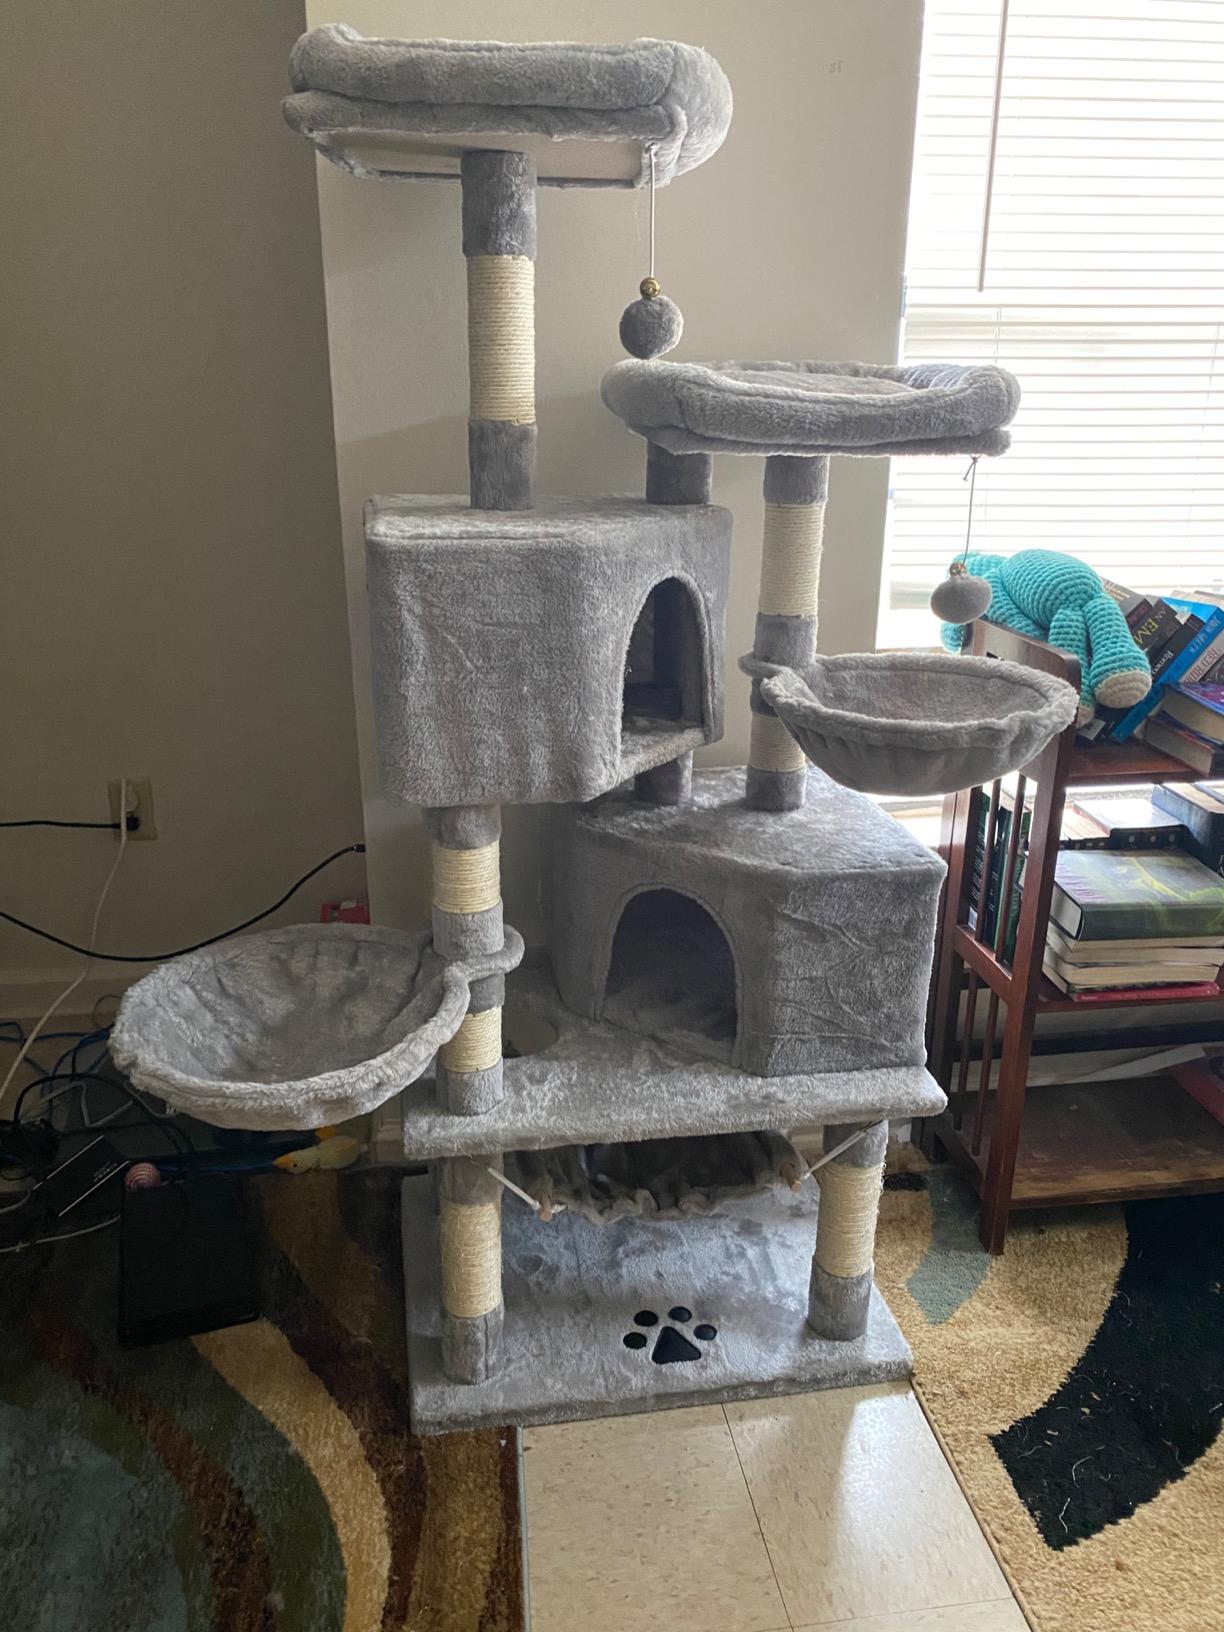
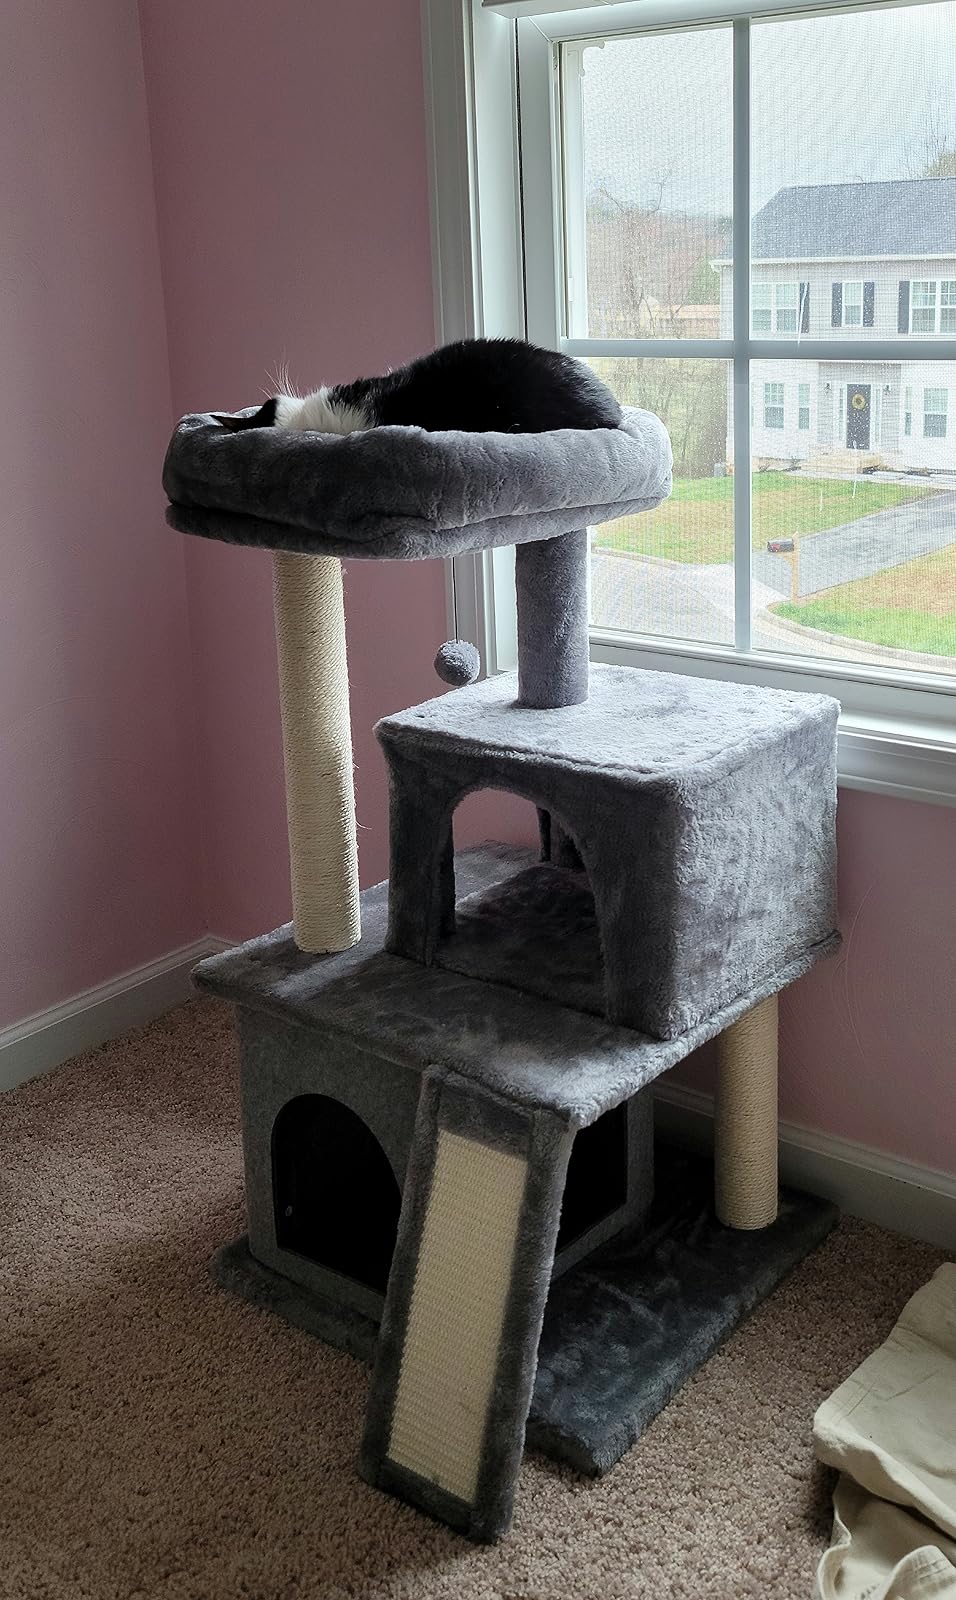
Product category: items_cat tree
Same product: no